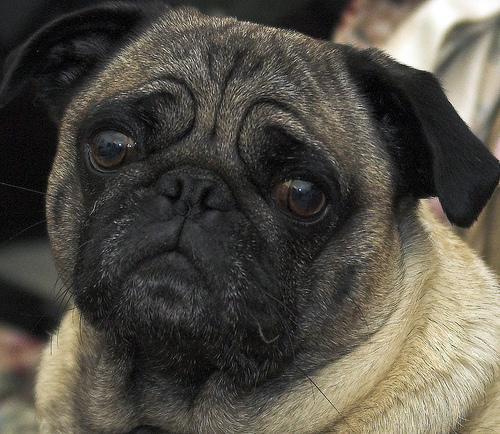
pug